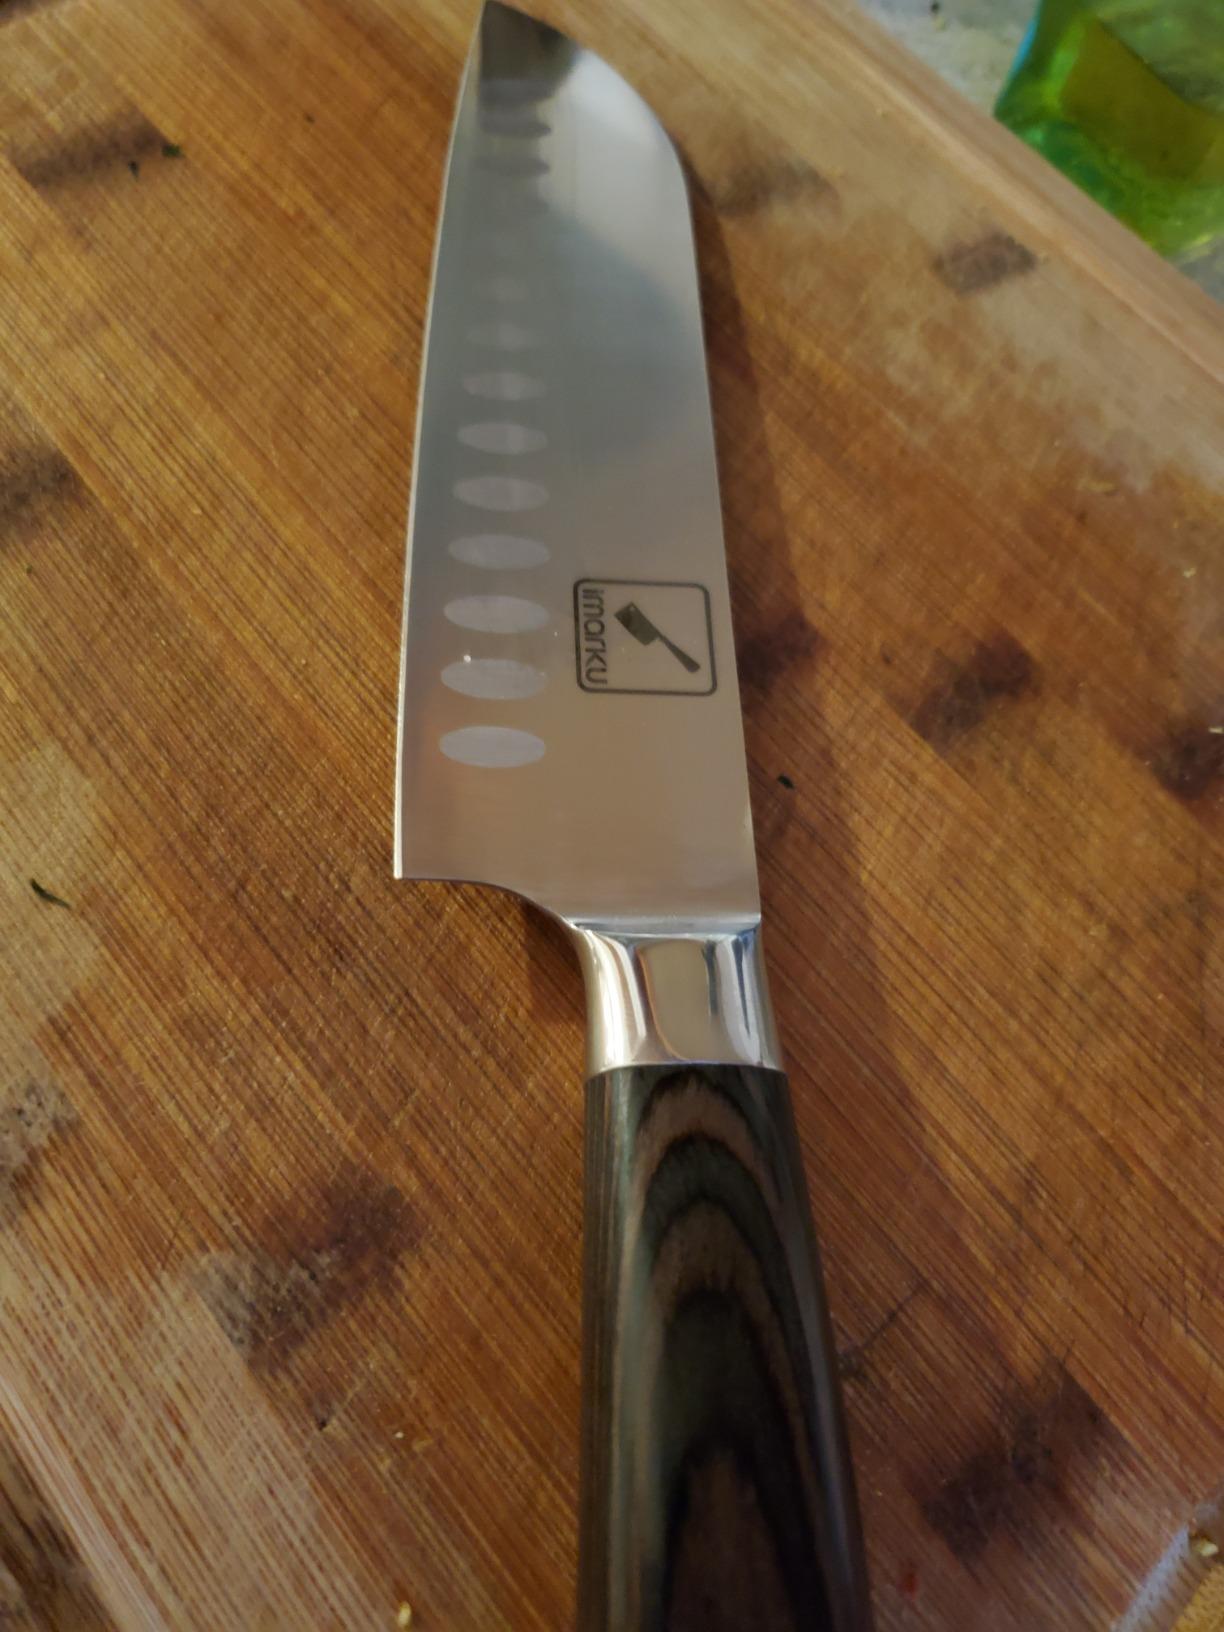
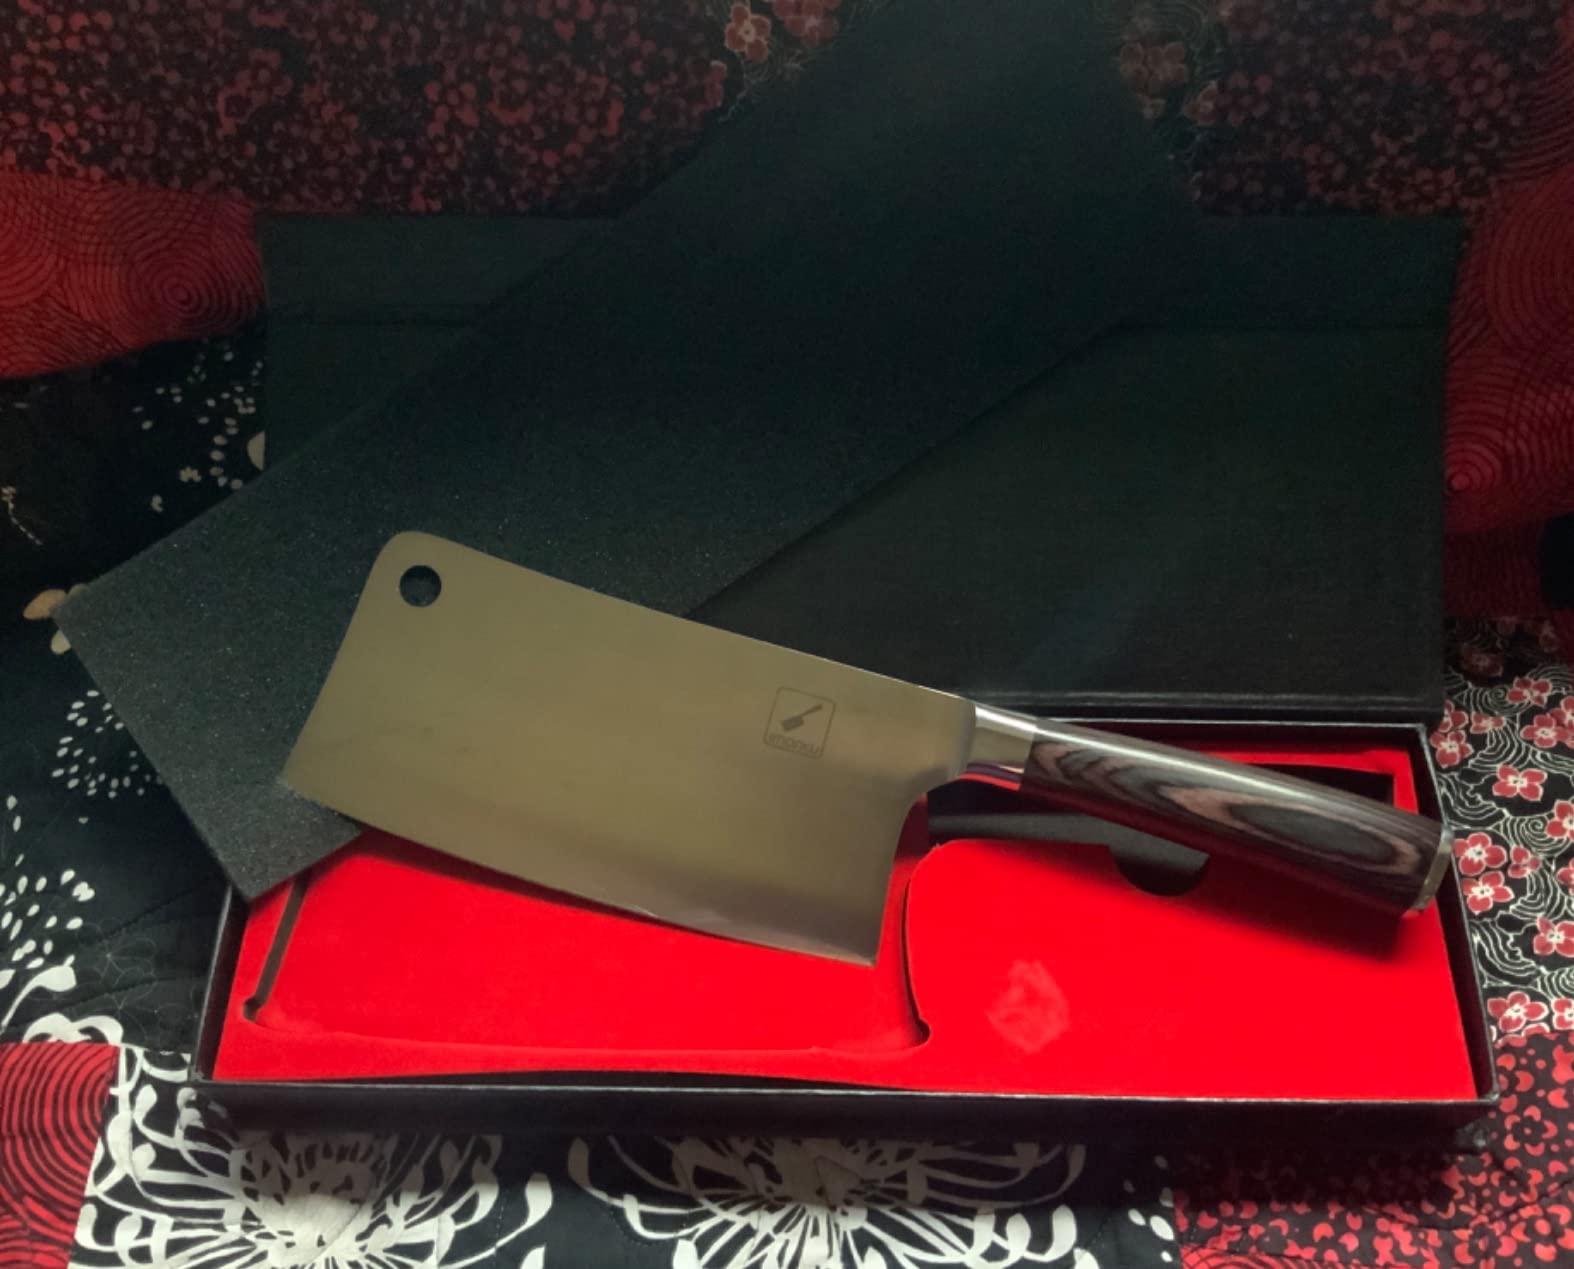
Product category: items_knife
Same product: no